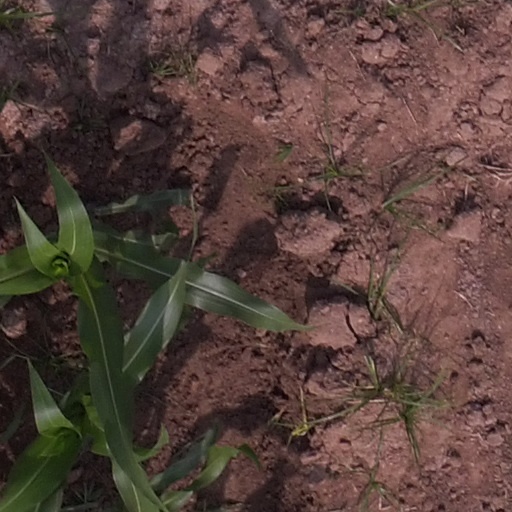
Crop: maize; corn